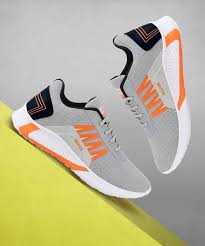
Label: Sneaker